Vehicle registration plates of Australia

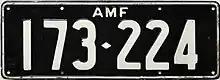
Australian Military Forces number plate. Issued to Australian Army vehicles until 1972

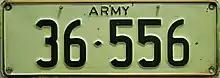
Latter style number plate used on Army vehicles from 1972.

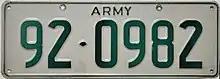
From 1989 to 2002, Army plates included a "Date of Purchase" prefix. In this example, 1992.

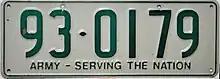
From 1989 to 2002, Army plates included a "Date of Purchase" prefix. Starting in 1993, a slogan was added.

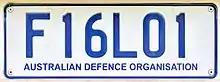
Australian Defence Organisation registration plate.The F prefix denotes Forklift

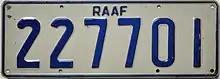
This style of number plate was used by Royal Australian Air Force vehicles from about 1971 to 2000

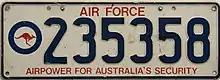
RAAF number plate. this style was introduced in about 2000.

However, new plates issued to the Army are now in this format: nn-nnnn, where the first two digits represent the year the vehicle was registered, e.g. 05-1832.